William Kimbrough Pendleton House

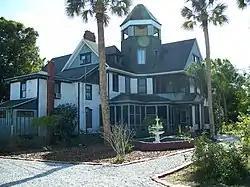

The William Kimbrough Pendleton House (also known as The Palms) is a historic house located at 1208 Chesterfield Court in Eustis, Florida. On January 13, 1983, it was added to the National Register of Historic Places.